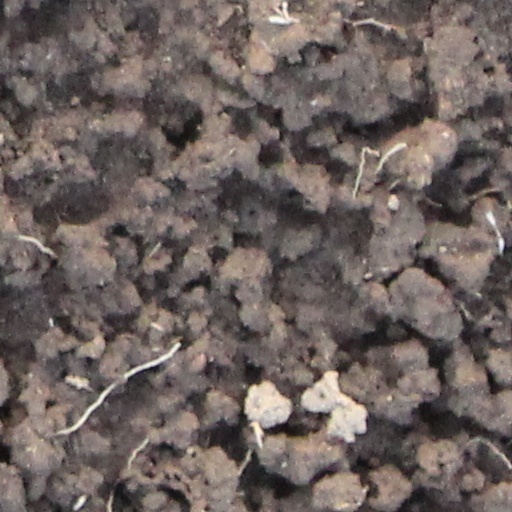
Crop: wheat